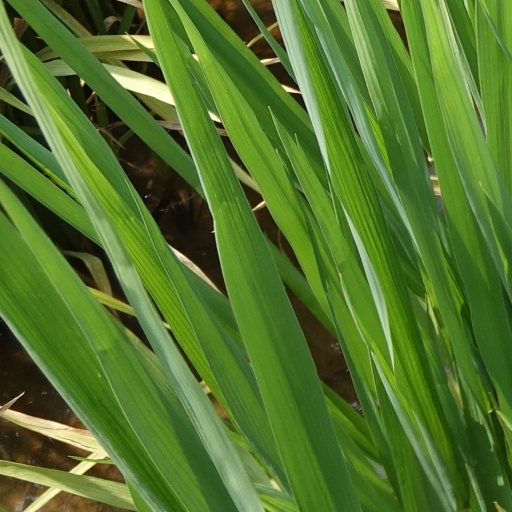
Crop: rice